Vienna porcelain

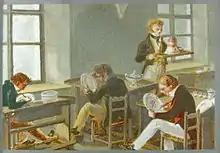
Painters at work, c. 1830

The wares from the earlier, private period before 1744 are the most sought-after today, if only because production was lower and so the pieces are much more rare. These are often called Du Paquier porcelain from the Du Paquier factory. The other high point, "perhaps the factory's most glamorous period", was from 1784 to 1805 when a variety of innovative wares in broadly Neoclassical styles were produced, then with Sèvres porcelain the main influence. Wares were used as diplomatic gifts by the emperors, and exports to Turkey were significant.